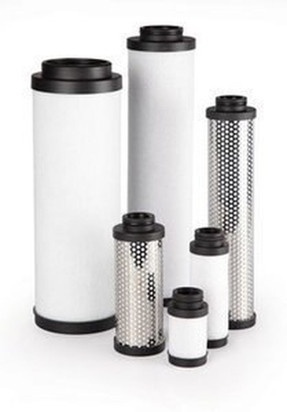
FJM36KE-PB Aftermarket 10 MICRON INTERCEPTOR
FJM36KE-PB
Brand: Keltec
Category: Sporting Goods > Outdoor Recreation > Hunting & Shooting > Paintball > Paintballs